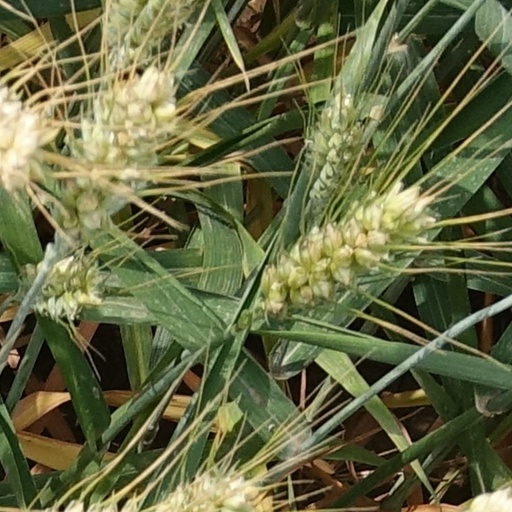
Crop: wheat